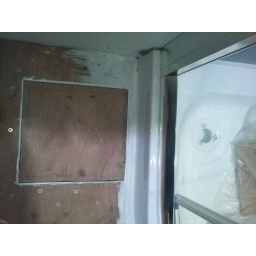
The small trap door in the floor next to the shower tray outlet.